George Crook

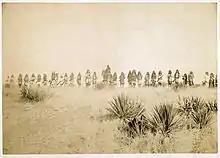
"Scene in Geronimo's camp, the Apache outlaw. Taken before the surrender to Gen. Crook, March 27, 1886, in the Sierra Madre mountains of Mexico, escaped March 30, 1886."

Crook was made head of the Department of Arizona and successfully forced some members of the Apache to surrender, but Geronimo continually evaded capture. As a mark of respect, the Apache nicknamed Crook "Nantan Lupan", which means "Chief Wolf". In March, 1886, Crook received word that Geronimo would meet him in Cañon de los Embudos, in the Sierra Madre Mountains about from Fort Bowie. During the three days of negotiations, photographer C. S. Fly took about 15 exposures of the Apache on glass negatives. One of the pictures of Geronimo with two of his sons standing alongside was made at Geronimo's request. Fly's images are the only existing photographs of Geronimo's surrender. His photos of Geronimo and the other free Apaches, taken on March 25 and 26, are the only known photographs taken of an American Indian while still at war with the United States.